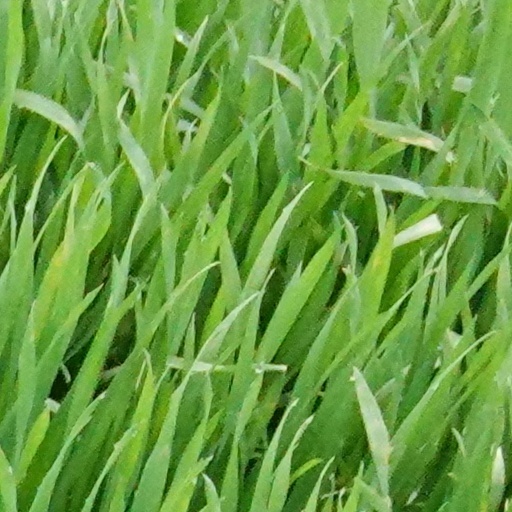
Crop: wheat